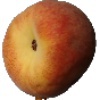
Label: Peach 1